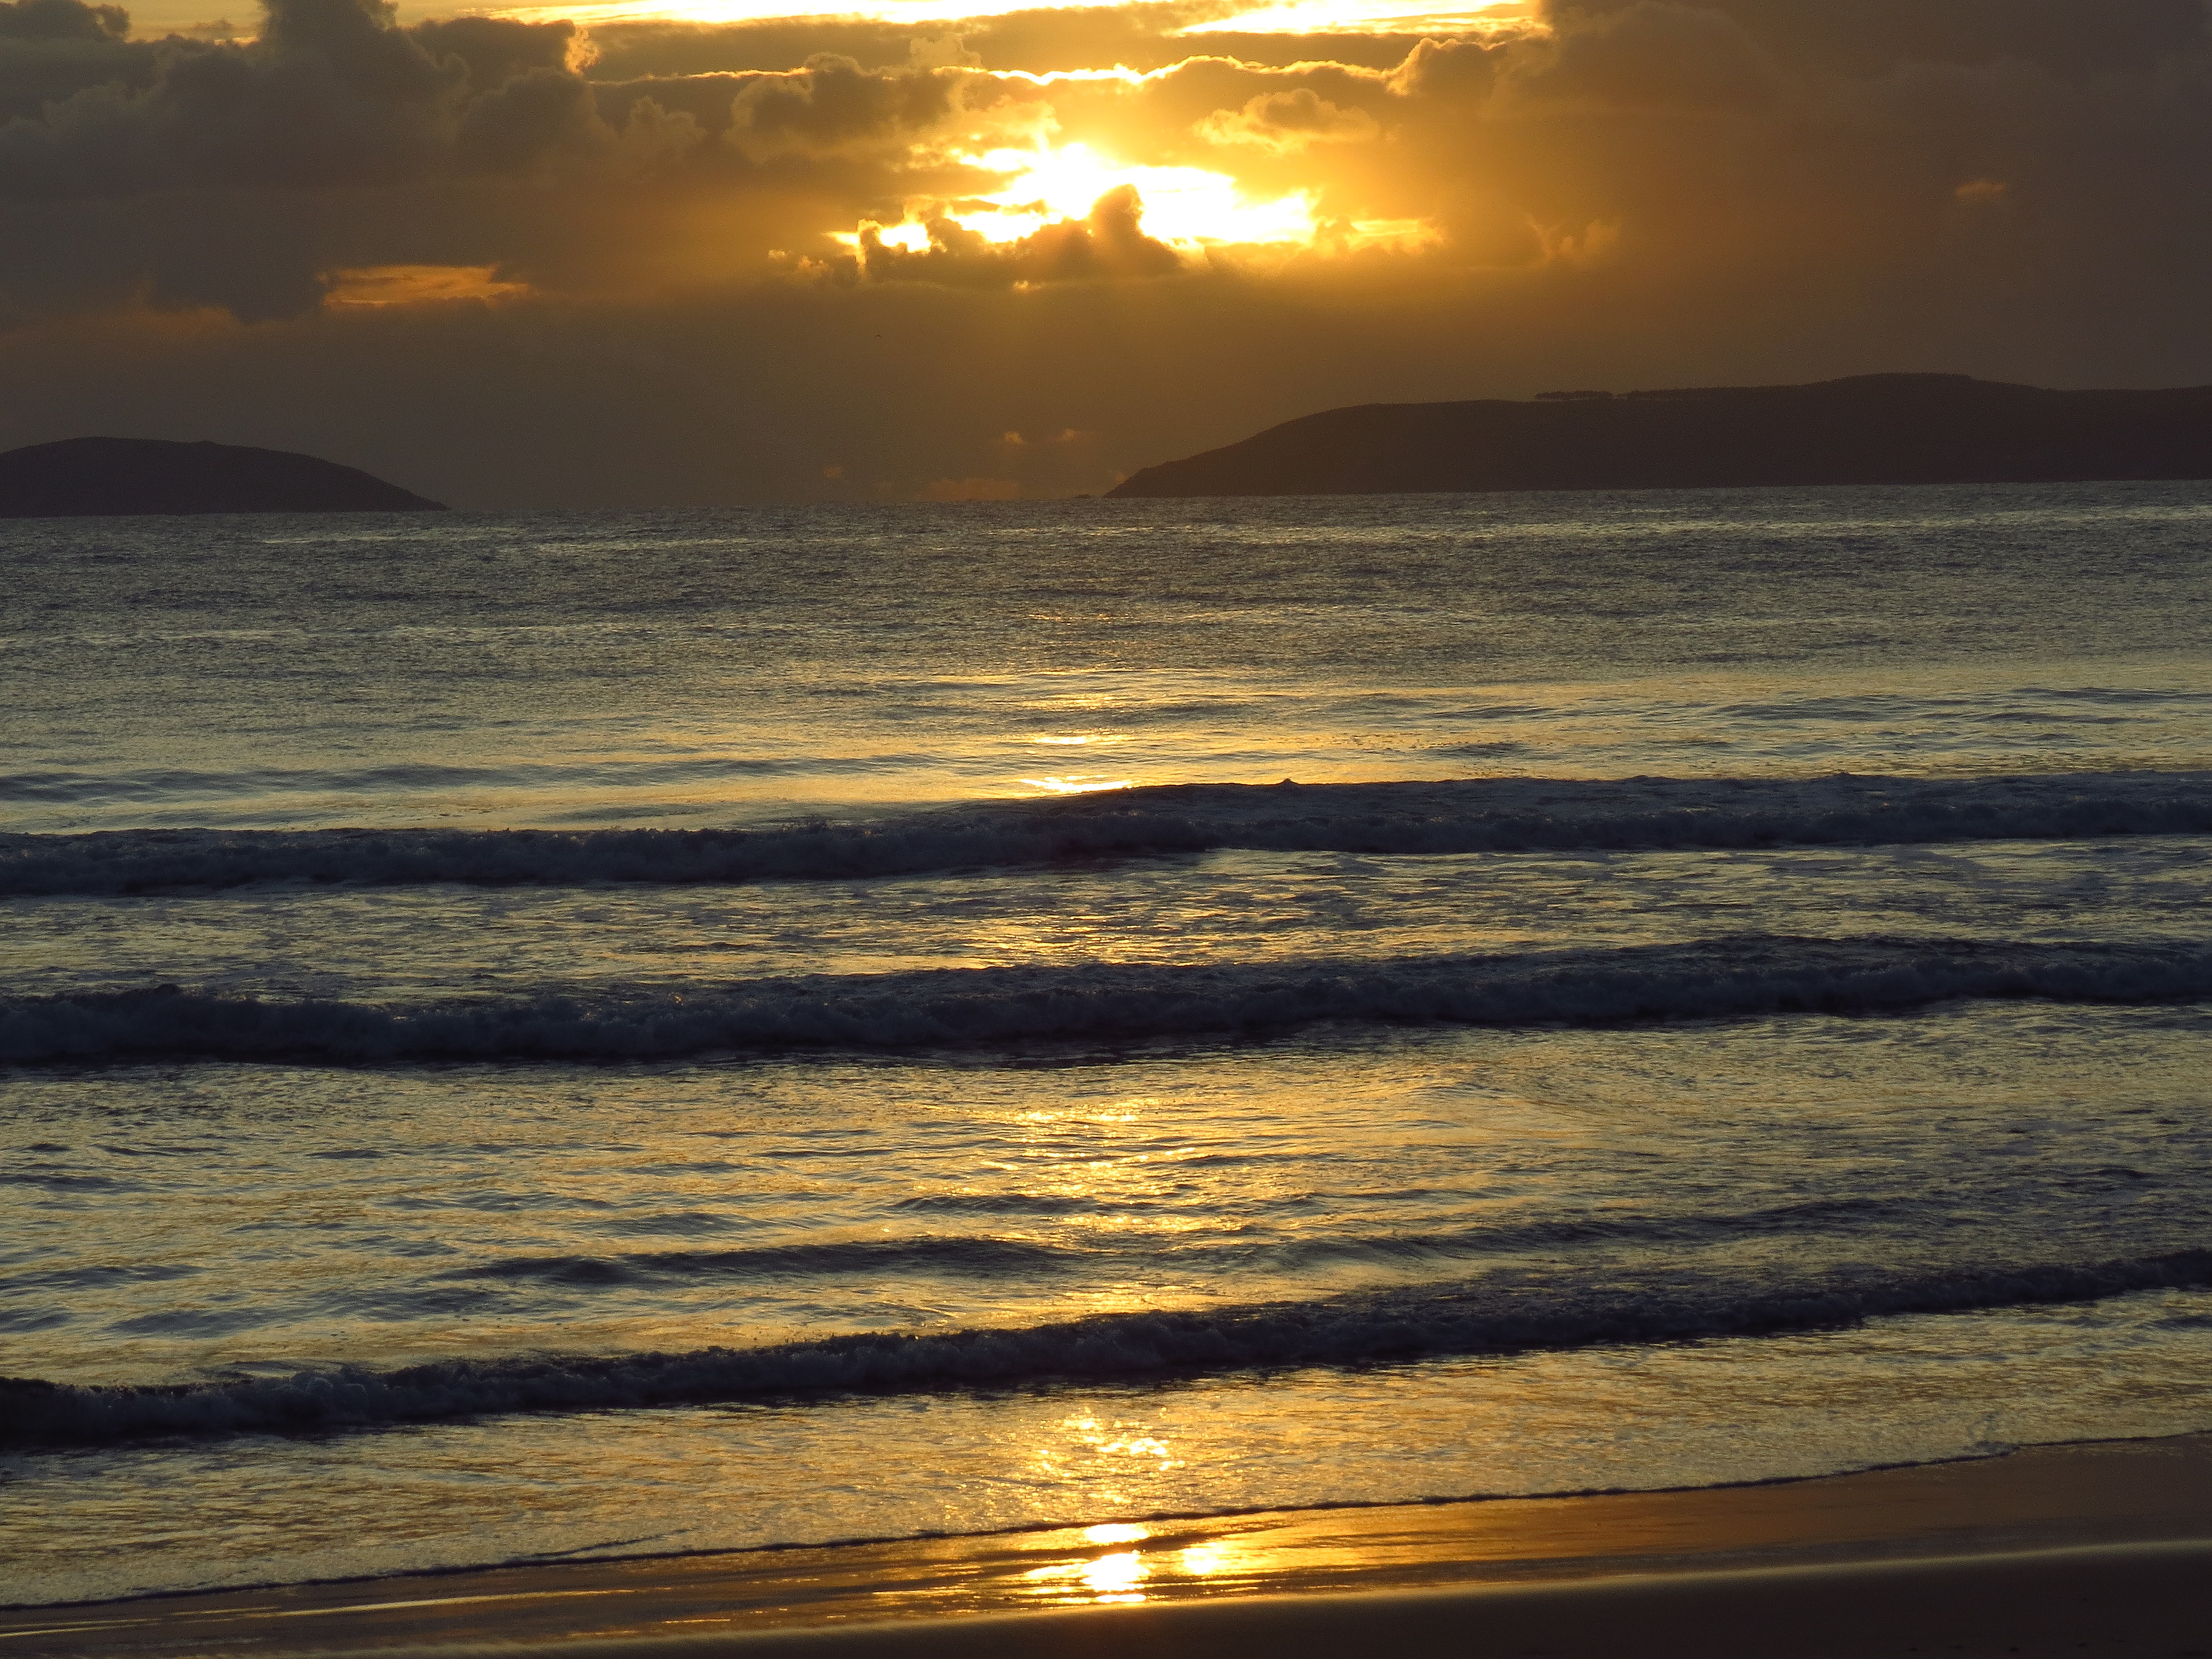
beach, landscape, sea, coast, sand, ocean, horizon, cloud, sun, sunrise, sunset, sunlight, morning, shore, wave, dawn, dusk, evening, reflection, bay, body of water, spain, galicia, pontevedra, sanxenxo, paisajes, ggl1, gaby1, canonsx40hs, montalvo, afterglow, spa a, wind wave